Huntington Bank Stadium

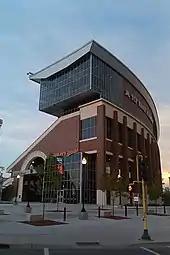
South Wing of the Stadium featuring Goldy's Lockerroom

The university also utilizes the stadium for intramural sports, career fairs, graduation ceremonies, and other special events.